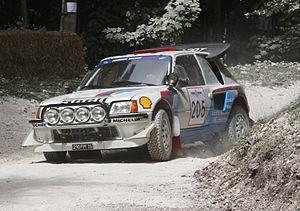
La Peugeot 205 Turbo 16, aussi appelée 205 T16, est une voiture de sport grand tourisme, du constructeur automobile Peugeot, basée sur la carrosserie de la Peugeot 205.
Le sport automobile français entre dans la légende en créant la première compétition automobile de l'histoire avec l'épreuve Paris-Rouen le 22 juillet 1894. Le premier prix est partagé entre Panhard & Levassor et les fils de Peugeot frères.
Peugeot Sport est le département compétition du constructeur automobile français Peugeot. Son siège social se situe comme Citroën Racing et DS Performance à Satory, dans le cluster technologique Paris-Saclay.